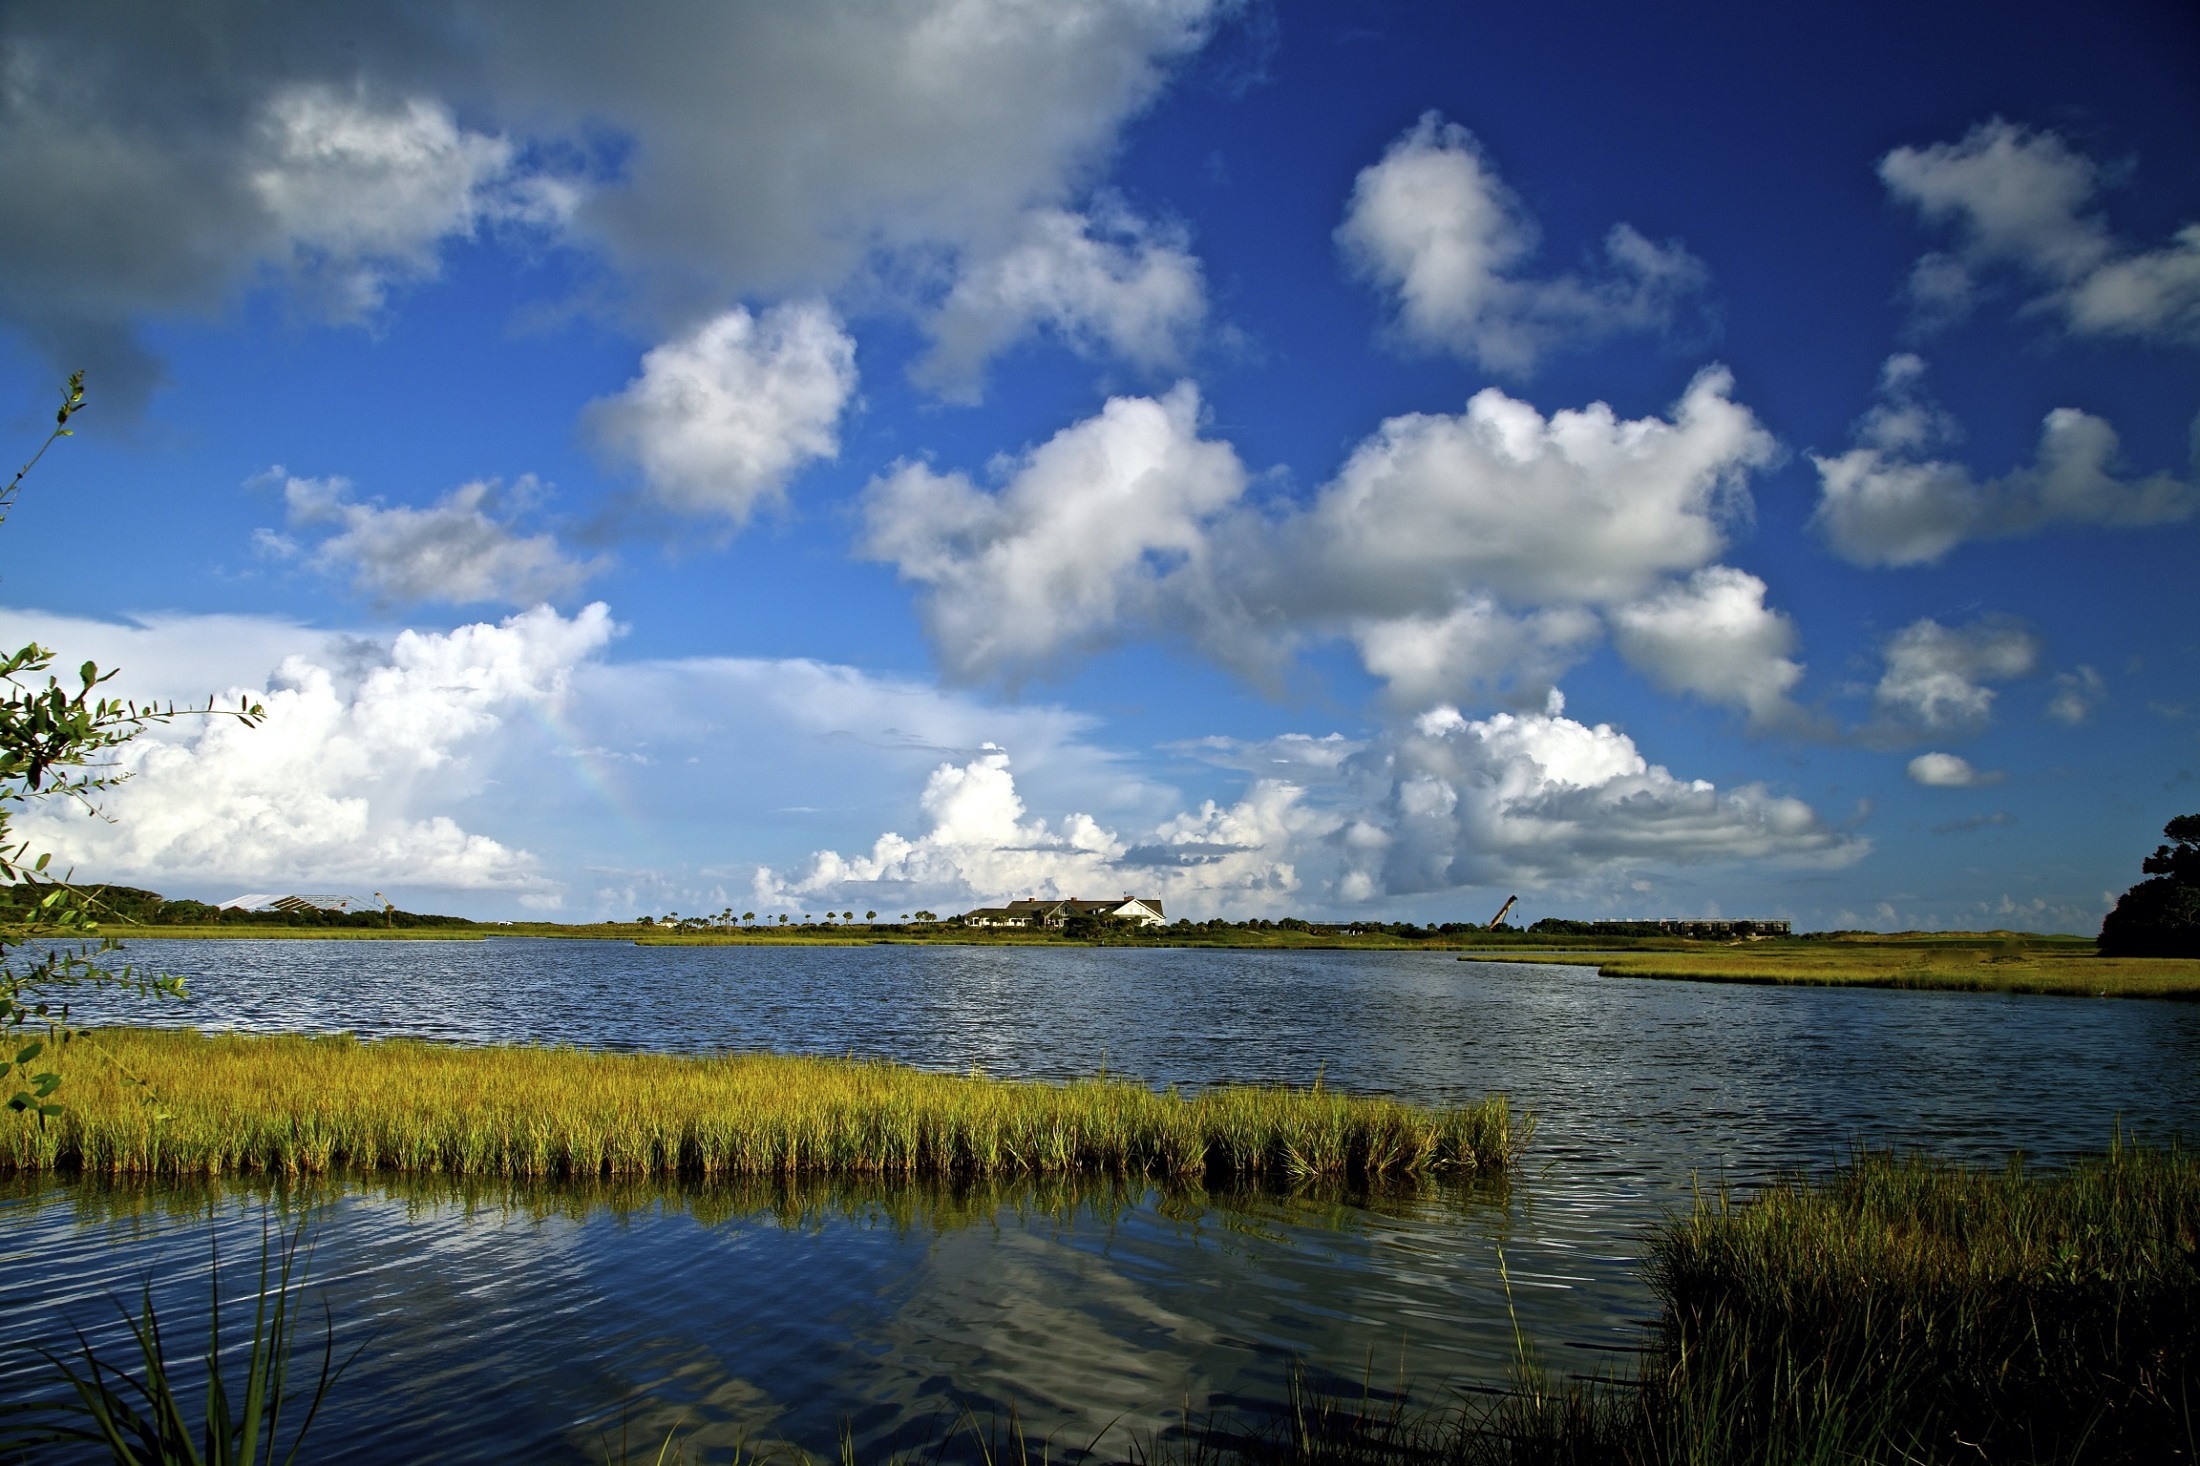
landscape, sea, water, nature, grass, horizon, marsh, cloud, sky, meadow, sunlight, morning, shore, lake, dawn, river, dusk, reflection, scenic, peaceful, seascape, scenery, reservoir, outdoors, clouds, vegetation, wetland, habitat, loch, meteorological phenomenon, natural environment, geographical feature